Kanne Pappa

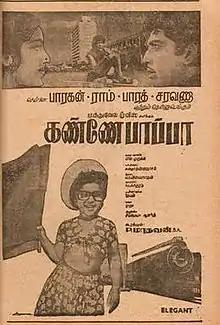
Theatrical Poster

Kanne Pappa is a 1969 Indian Tamil-language film, directed by P. Madhavan. The film stars K. R. Vijaya, R. Muthuraman, Baby Rani and J. P. Chandrababu. It was released on 6 June 1969. The film was remade in Hindi by Madhavan as "Aansoo Aur Muskan" and also in Telugu as "Bhale Papa".